Which point is corresponding to the reference point?
Reference image:
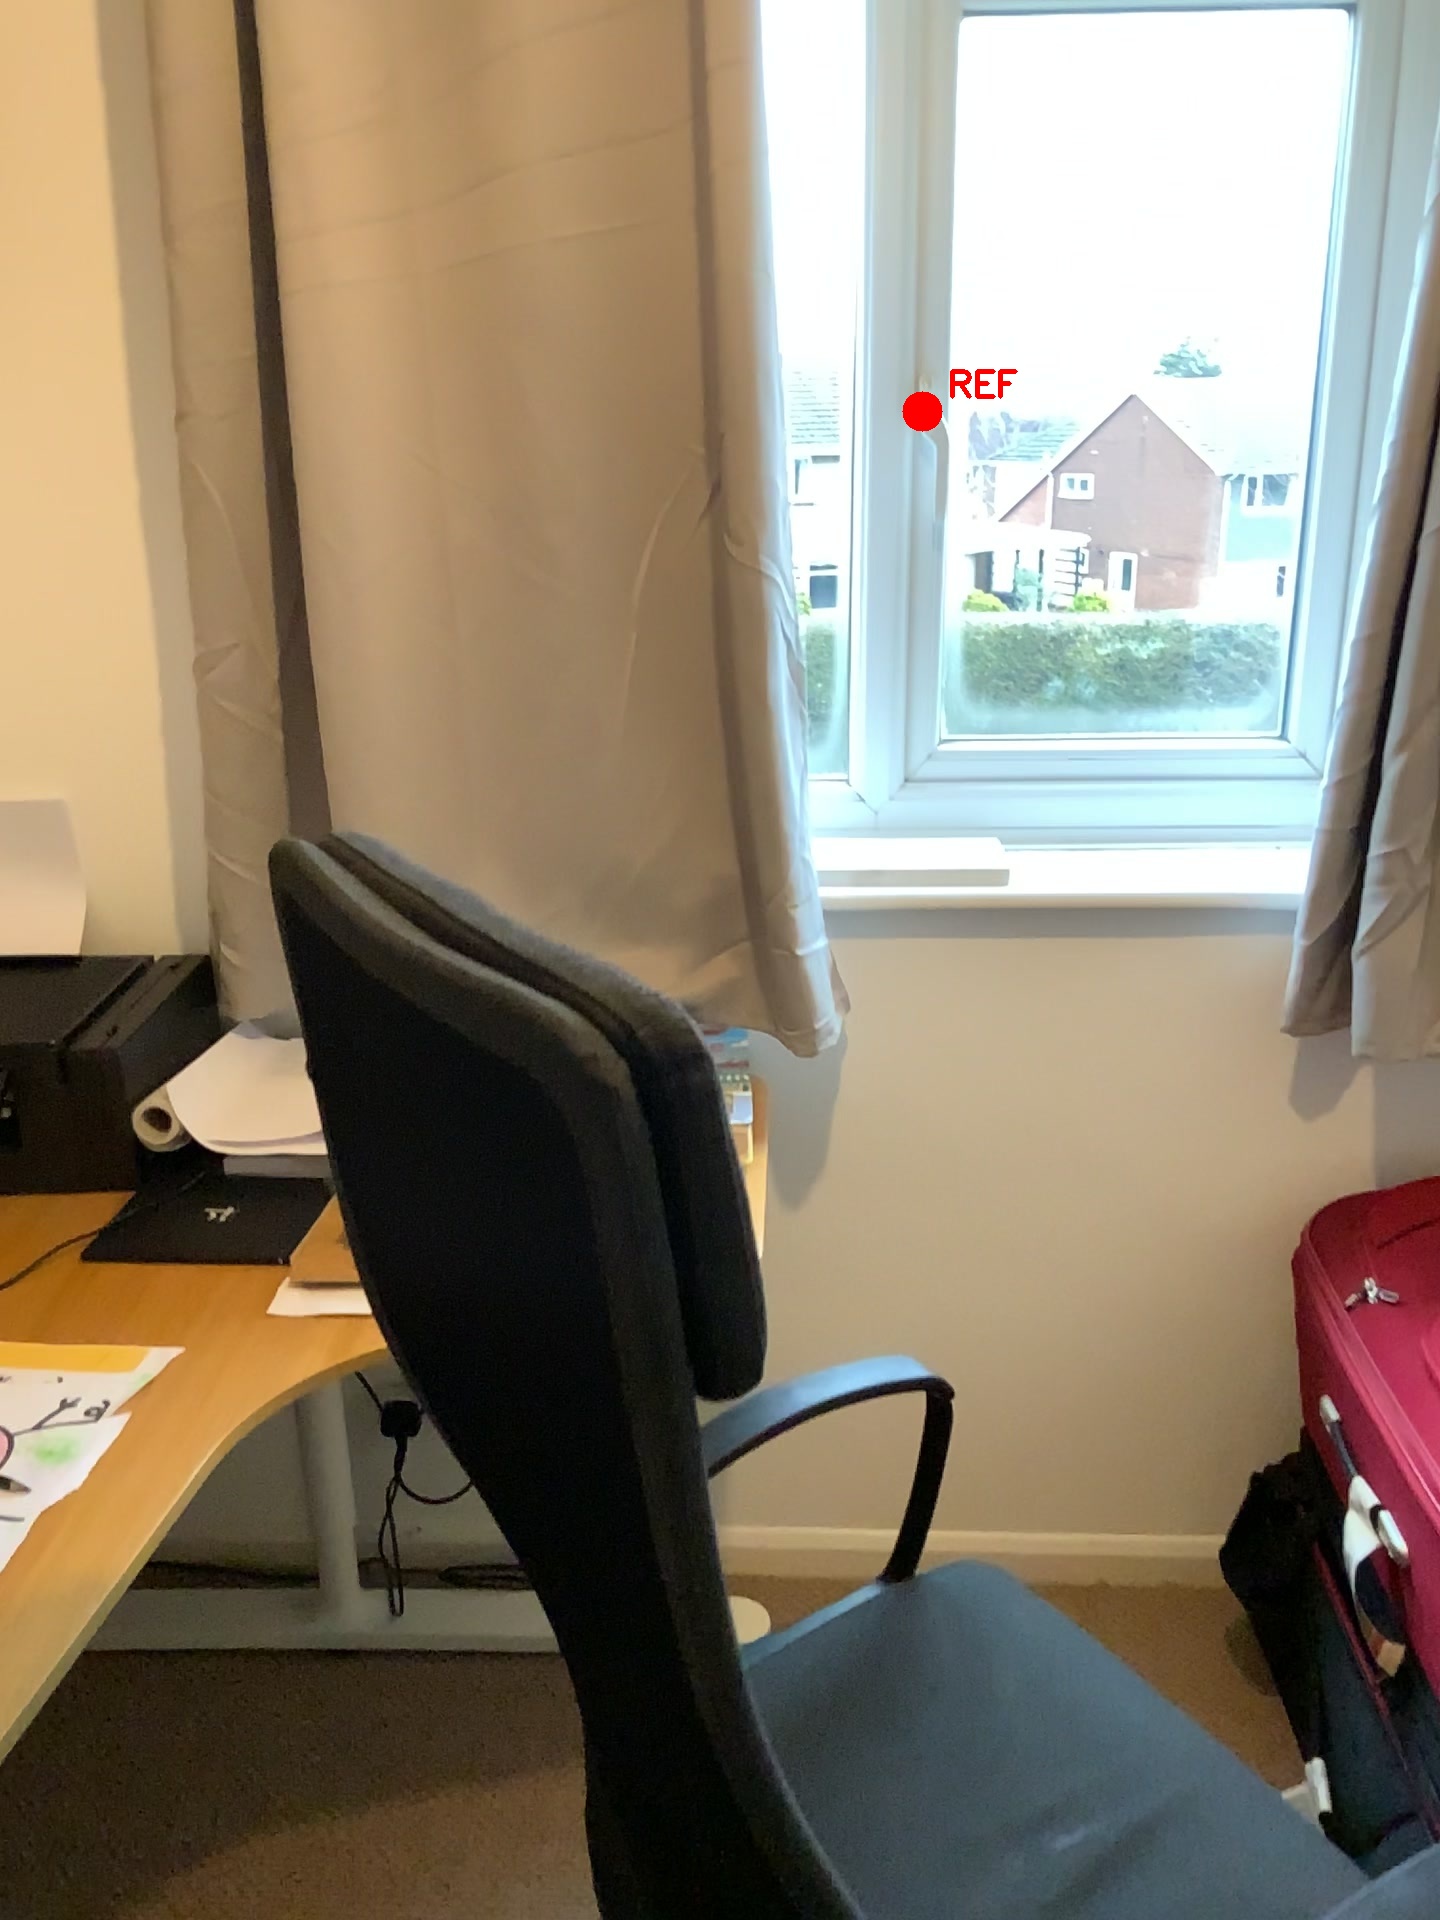
Option image:
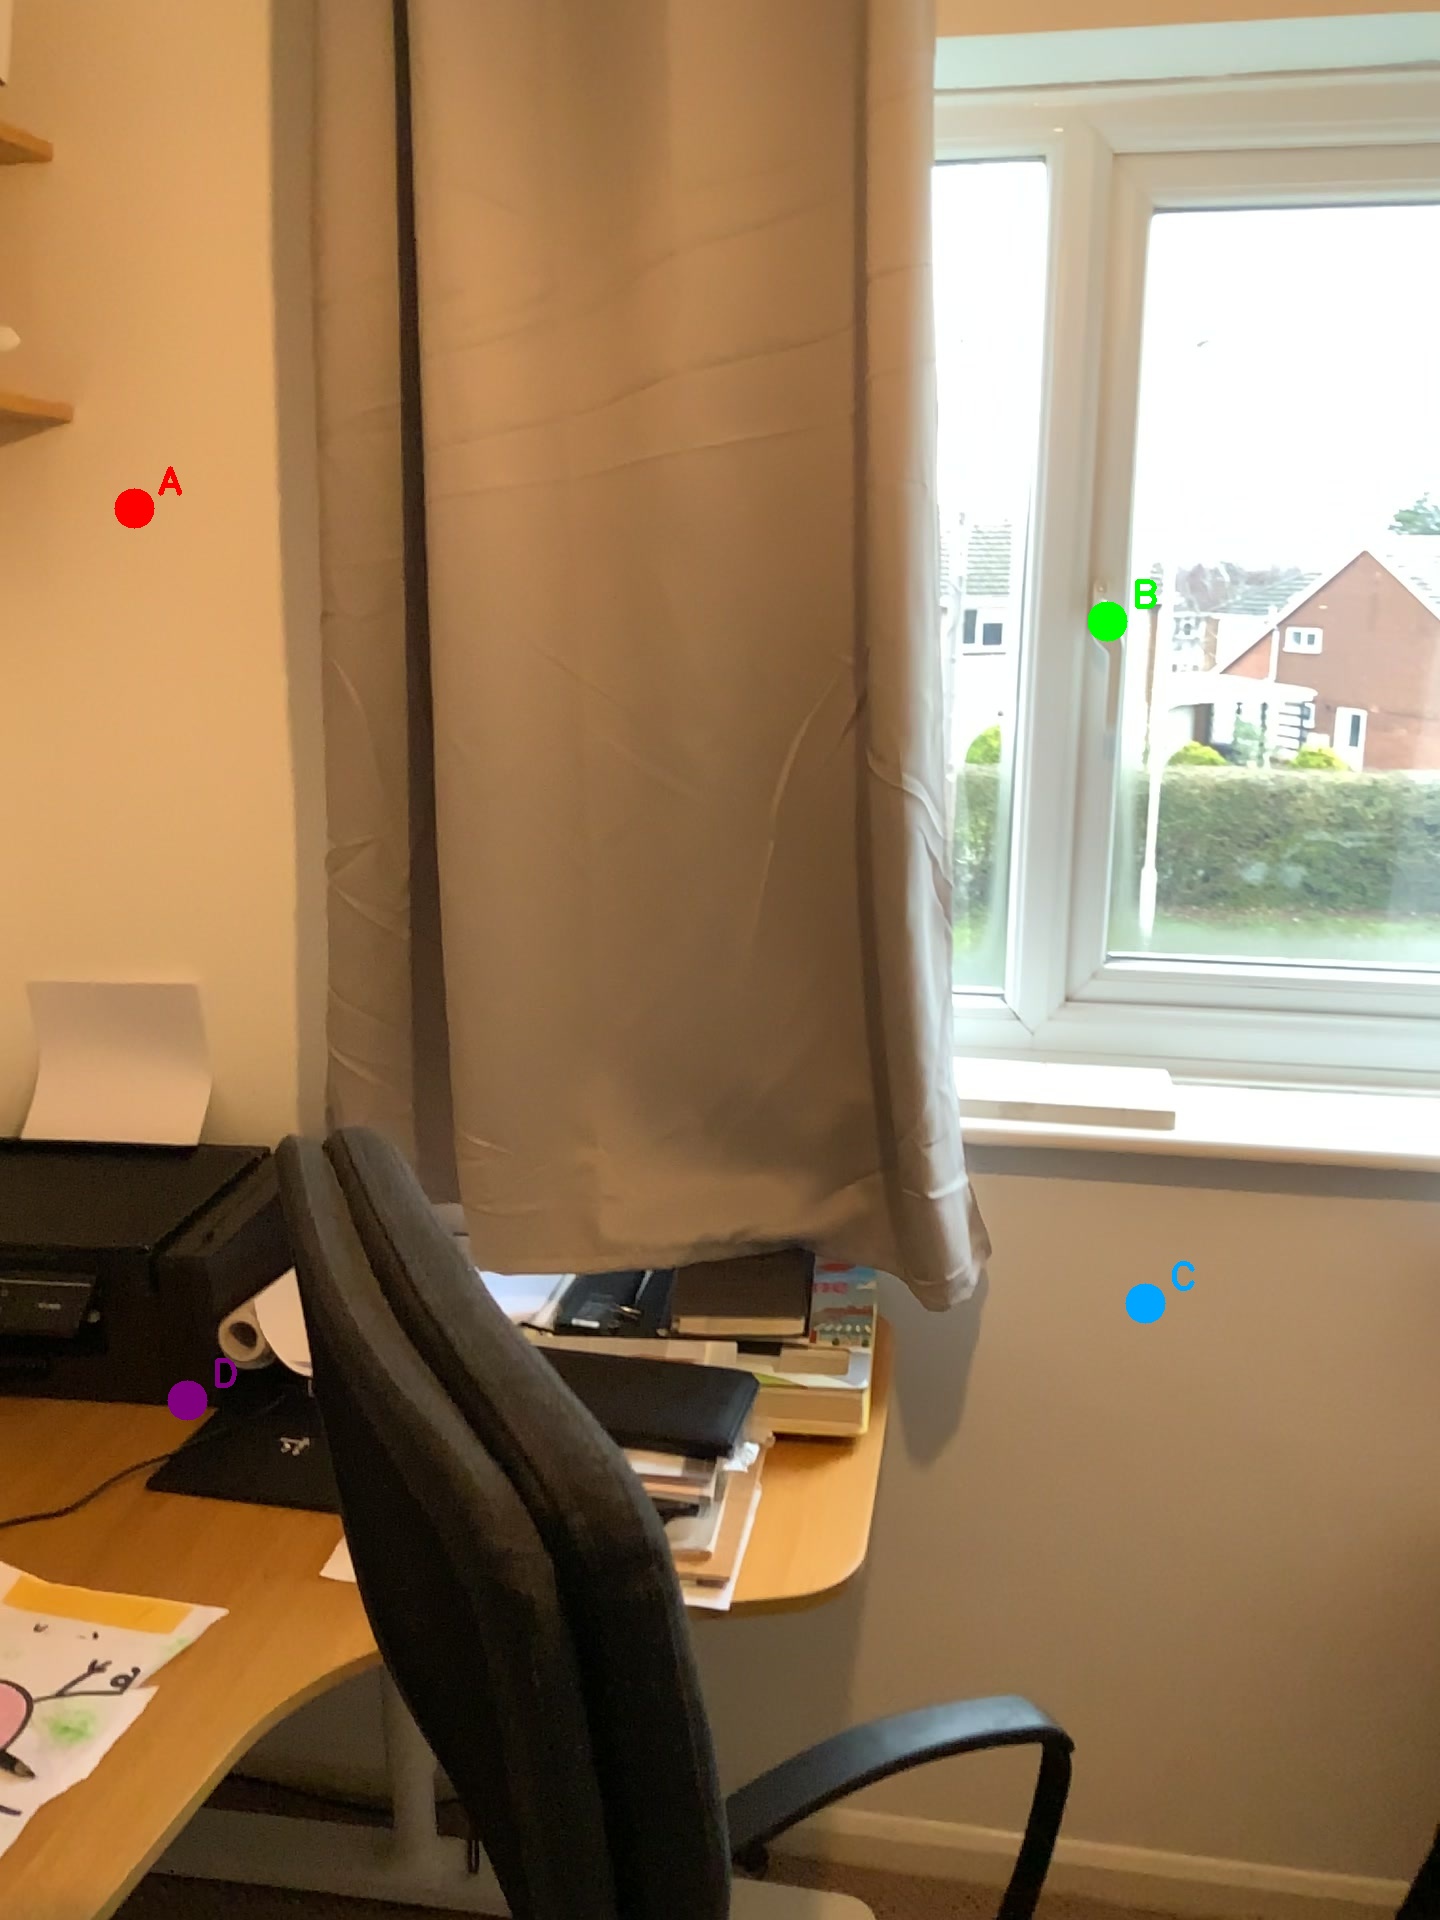
Choices:
Point A
Point B
Point C
Point D
Answer: (B)